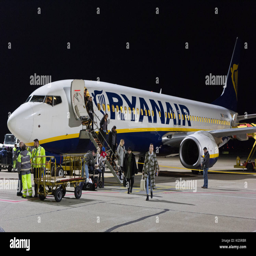
an aircraft parked at the airport runway at night .